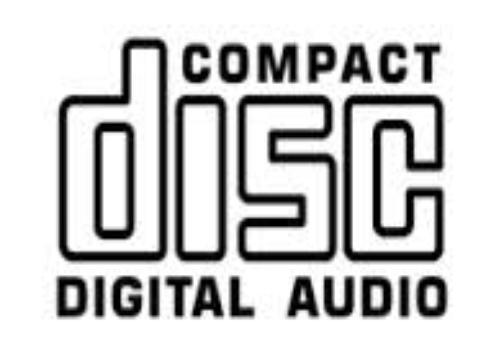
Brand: Compact
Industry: Electronic